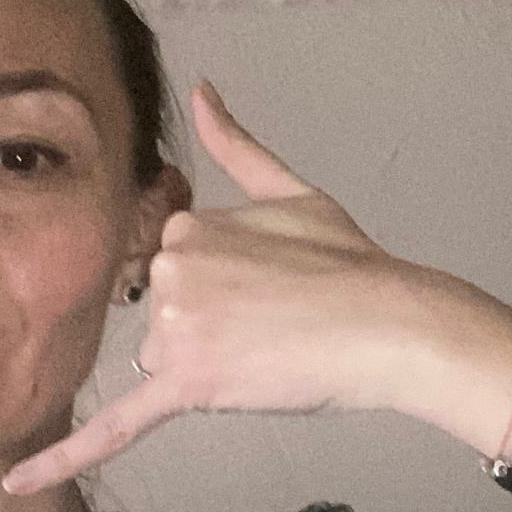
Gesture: call